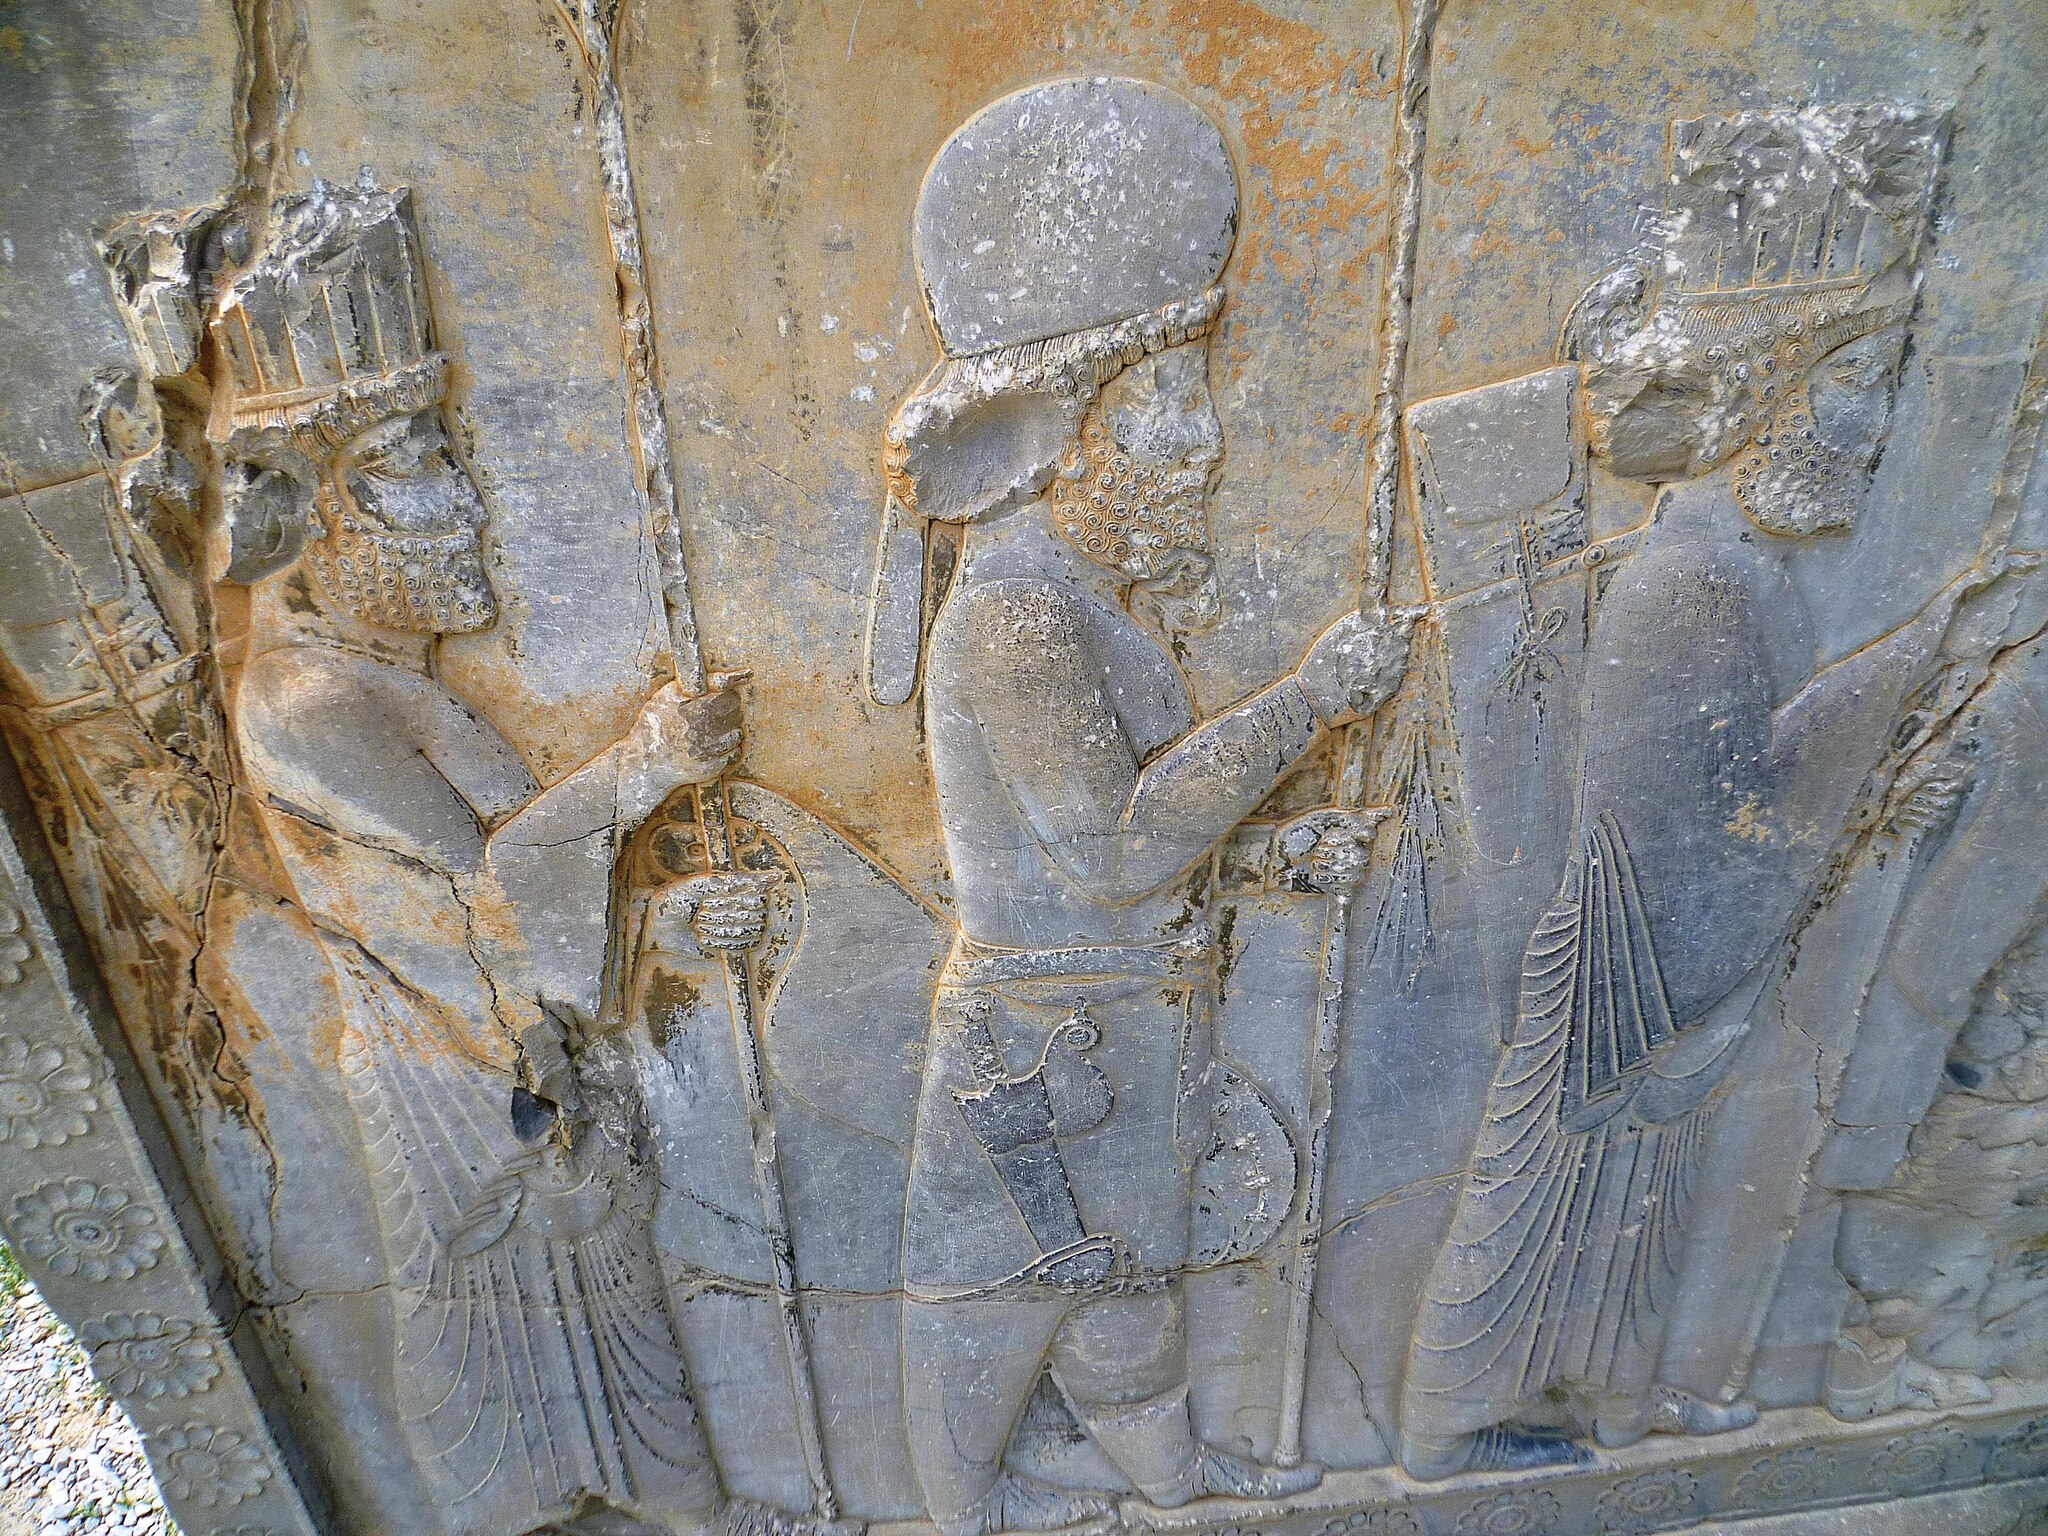
Title: Northern staircase of Tripylon Persepolis 2014 (2)
Description: Northern staircase of Tripylon, Persepolis, Iran
Date: 2014-04-09 10:09:59
Categories: Self-published work, April 2014 in Iran, 2014 in Persepolis, Achaemenids warriors, Northern staircase of Tripylon, Reliefs of people in Persepolis, Fundacja Kontroli Społecznej Nomos - Iran